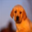
Label: dog